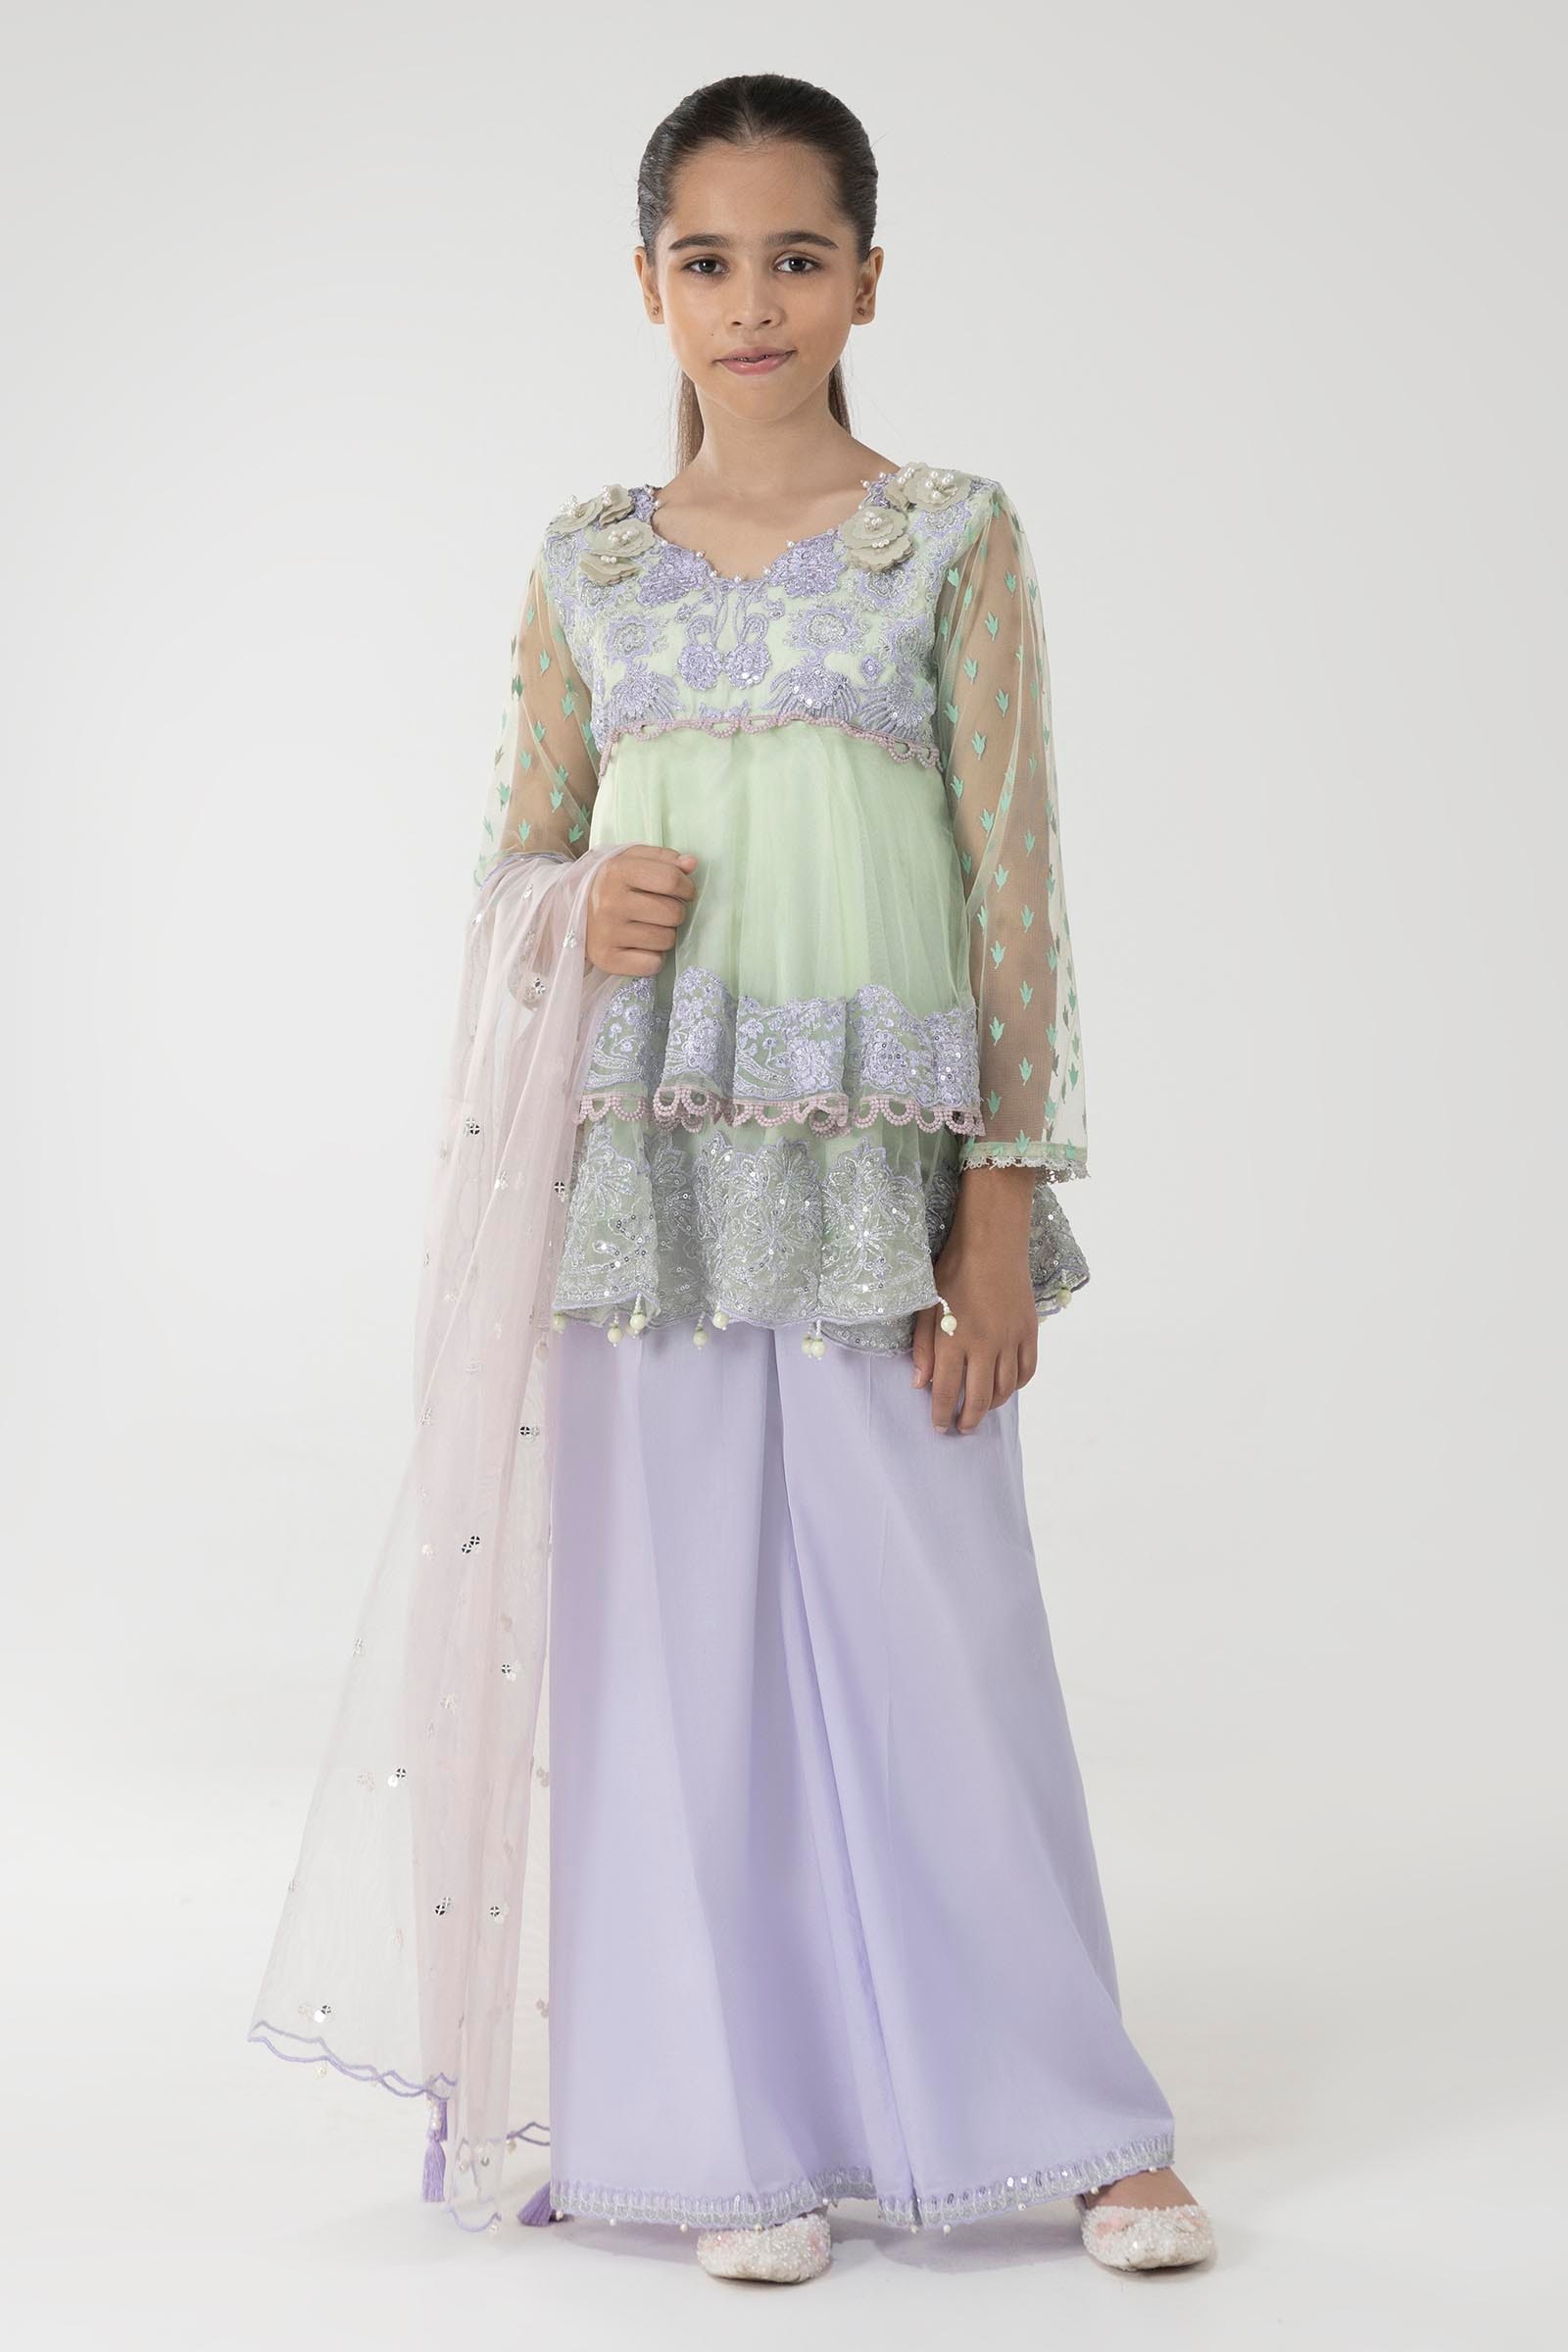
lavender karla embroidered net ch